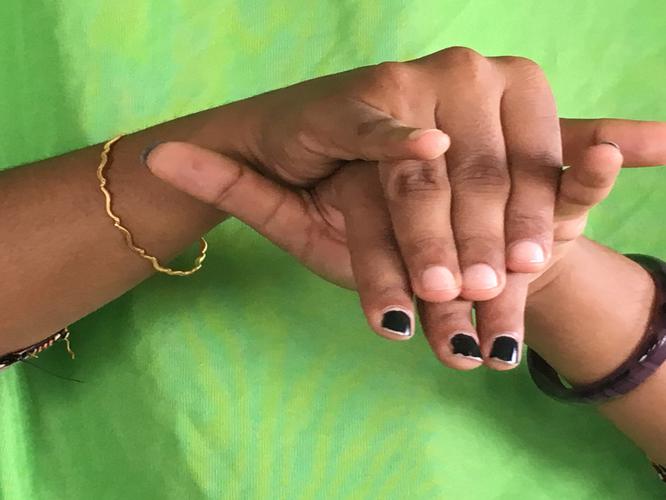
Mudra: Varaha
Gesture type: double_hand